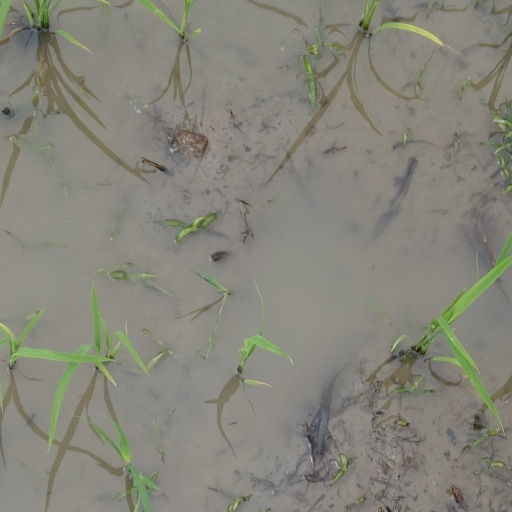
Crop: rice